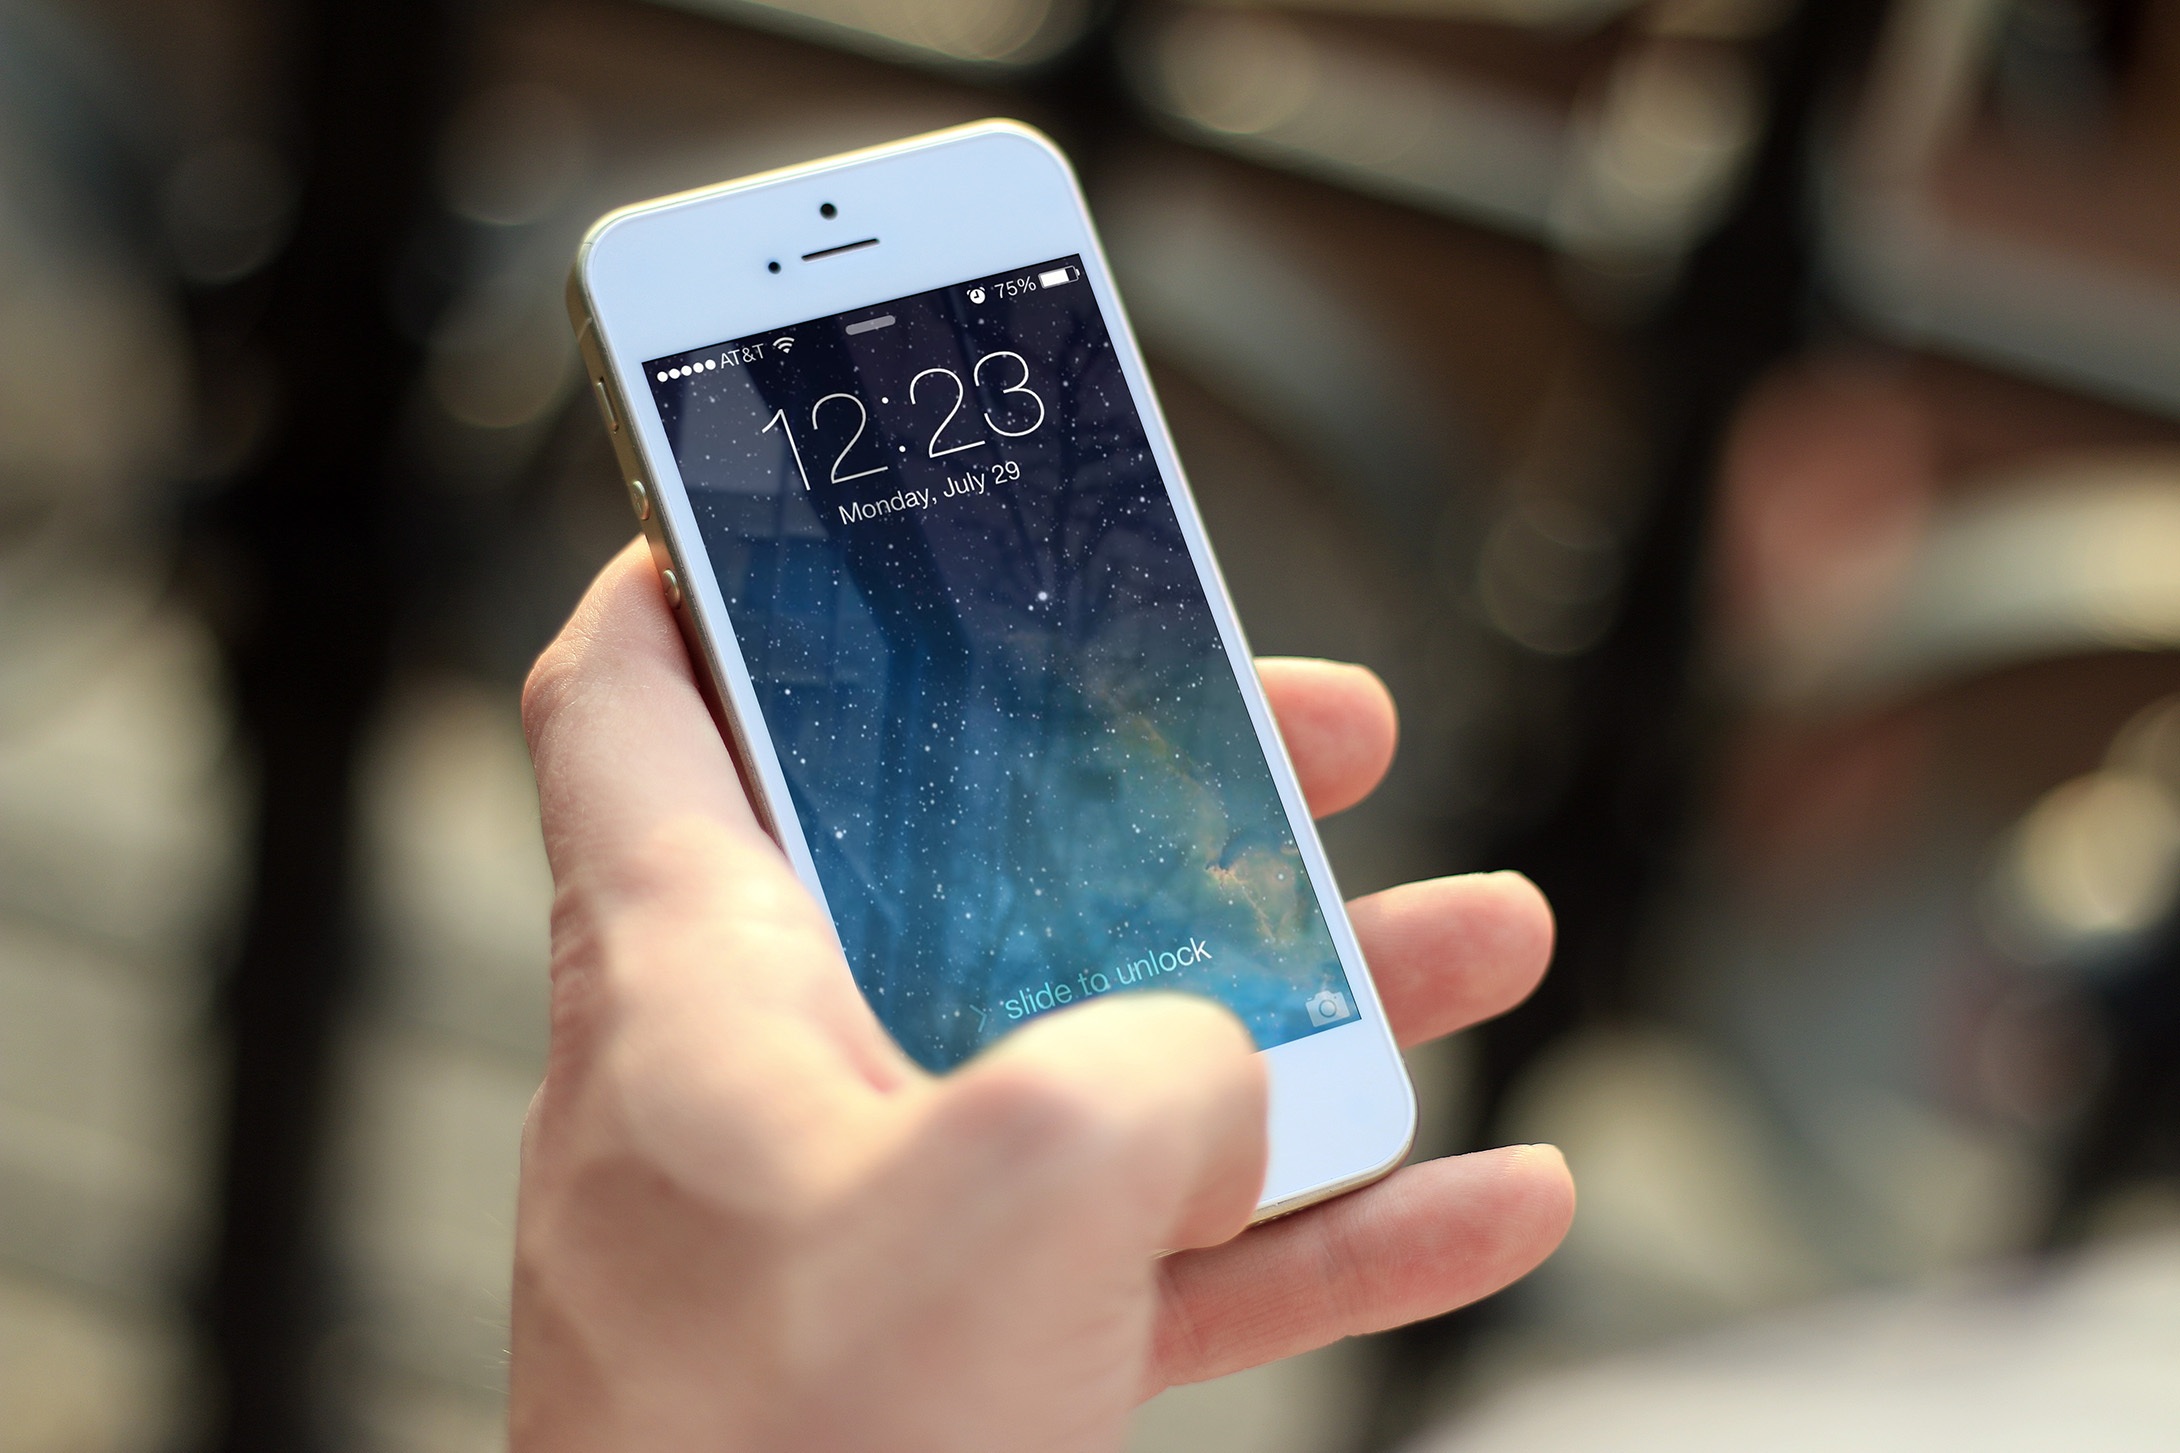
iphone, smartphone, hand, technology, finger, color, macro, telephone, gadget, mobile phone, close up, brand, portable communications device, communication device